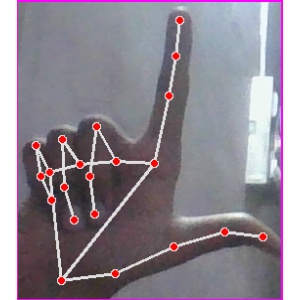
अक्षर: ल